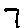
Label: 7